Sabīne Niedola

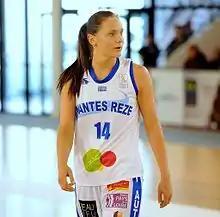

Sabīne Niedola (born April 29, 1991 in Liepāja) is a Latvian women's basketball player currently playing for SK Cēsis and the Latvian national team. She previously played for BK Liepājas Metalurgs and Nantes Rezé. Niedola contributed to the Latvian national team's success in the EuroBasket 2009.